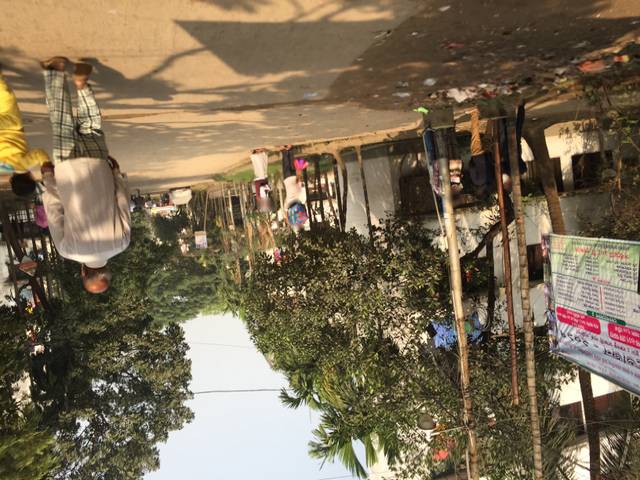
Region: Bangladesh
Coordinates: 23.787, 90.355